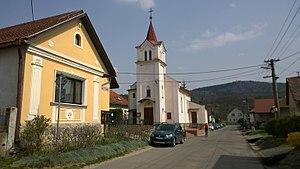
Pravenec est un village de Slovaquie situé dans la région de Trenčín.